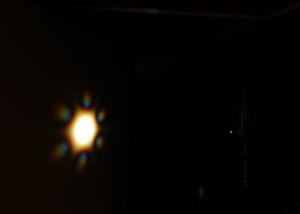
La photonique est la branche de la physique concernant l'étude et la fabrication de composants permettant la génération, la transmission, le traitement ou la conversion de signaux optiques. Elle étudie les photons indifféremment comme onde ou comme corpuscule, dans une approche classique ou quantique. Le domaine d'étude de la photonique couvre l'ensemble du spectre lumineux du Térahertz aux rayons X.